Wesley Willis

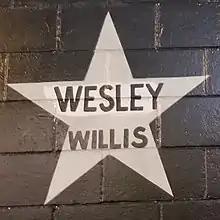
Willis's star on the outside mural of the Minneapolis nightclub First Avenue

In 2013, a supporting character named Milan was introduced for the ongoing "Wonder Woman" comic. A blind demigod with the power of far-sight and half-brother to Wonder Woman, his physical appearance and mannerisms are based on Wesley Willis.